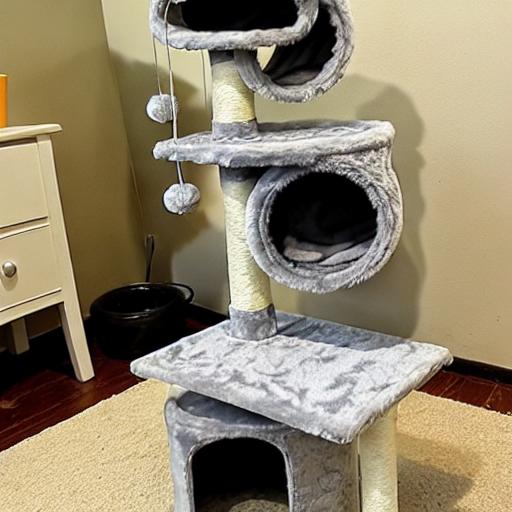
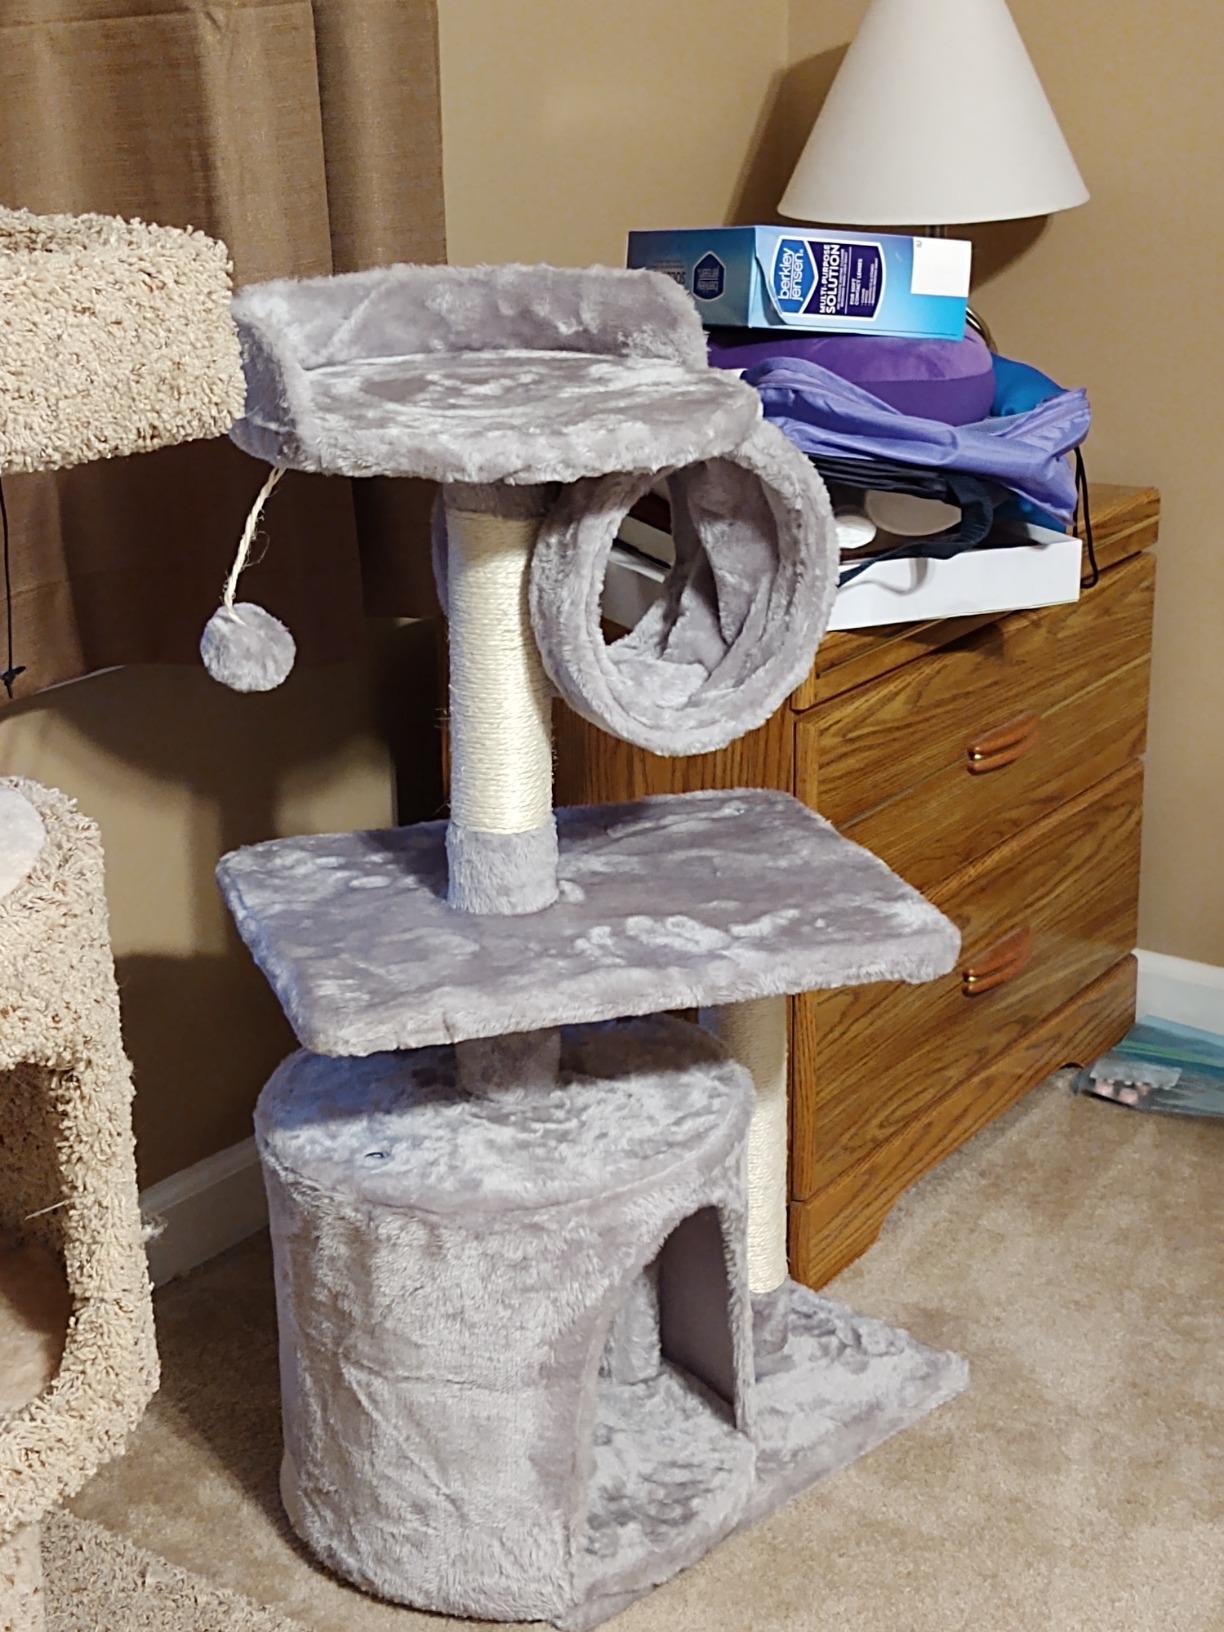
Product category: items_cat tree
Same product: no